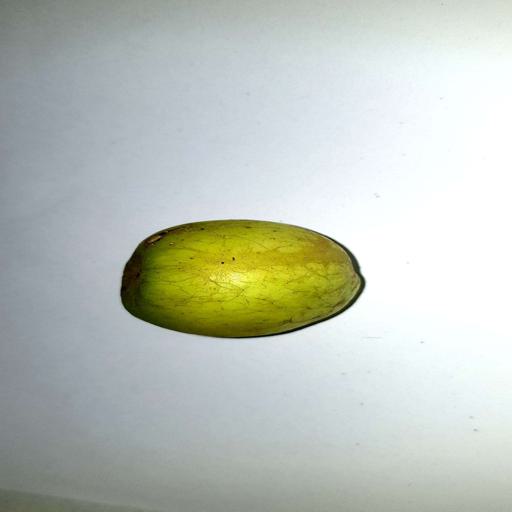
Label: healthy